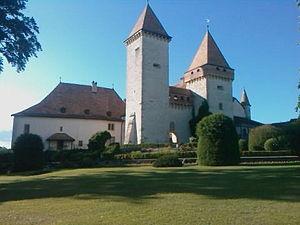
Château de La Sarraz, VD, Suisse